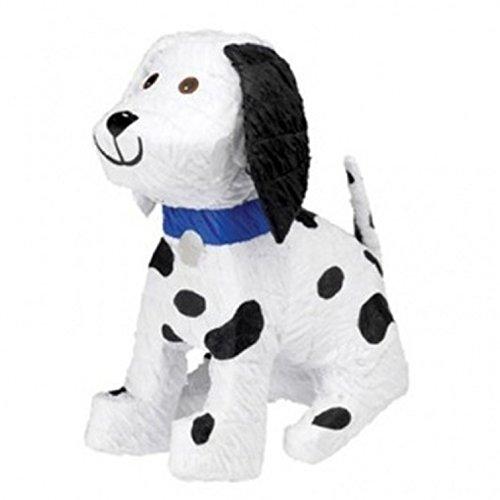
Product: YA OTTA PINATA BB010621 Puppy Pinata
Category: Toys & Games | Party Supplies | Piñatas
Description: Great gift idea.
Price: $9.99
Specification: ProductDimensions:41x31x22inches|ItemWeight:8.8ounces|ShippingWeight:12ounces(Viewshippingratesandpolicies)|ASIN:B00GWUZTQW|Itemmodelnumber:P19642|Manufacturerrecommendedage:8-15years